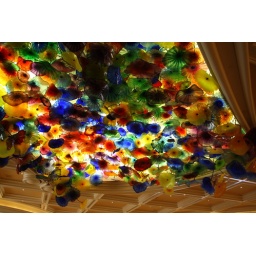
Gorgeous glass flower sculpture in Bellagio Lobby